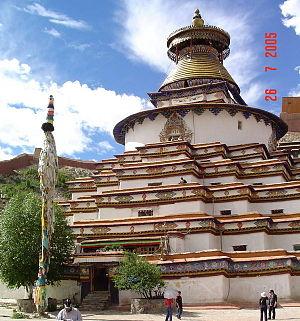
Kumbum de Gyantse Русский: Храм Кумбум в Гьянтсе Храм Кумбум в Гьянтсе